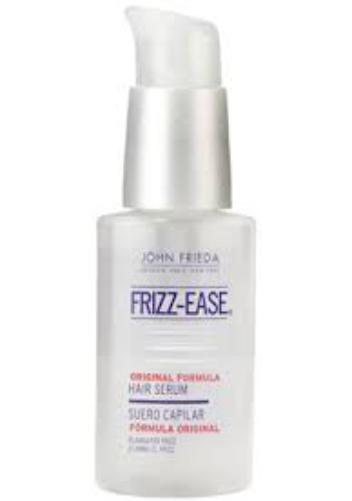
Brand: Frizz-Ease
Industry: Necessities